Townsend G. Treadway House

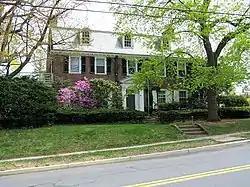

The Townsend G. Treadway House is a historic house at 100 Oakland Street in Bristol, Connecticut. Built in 1915, it is one of the city's largest and finest examples of Colonial Revival architecture, designed by a major New York architectural firm. It was listed on the National Register of Historic Places in 1991.